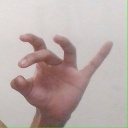
अक्षर: ओ